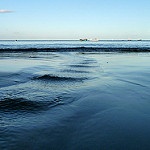
Label: sea